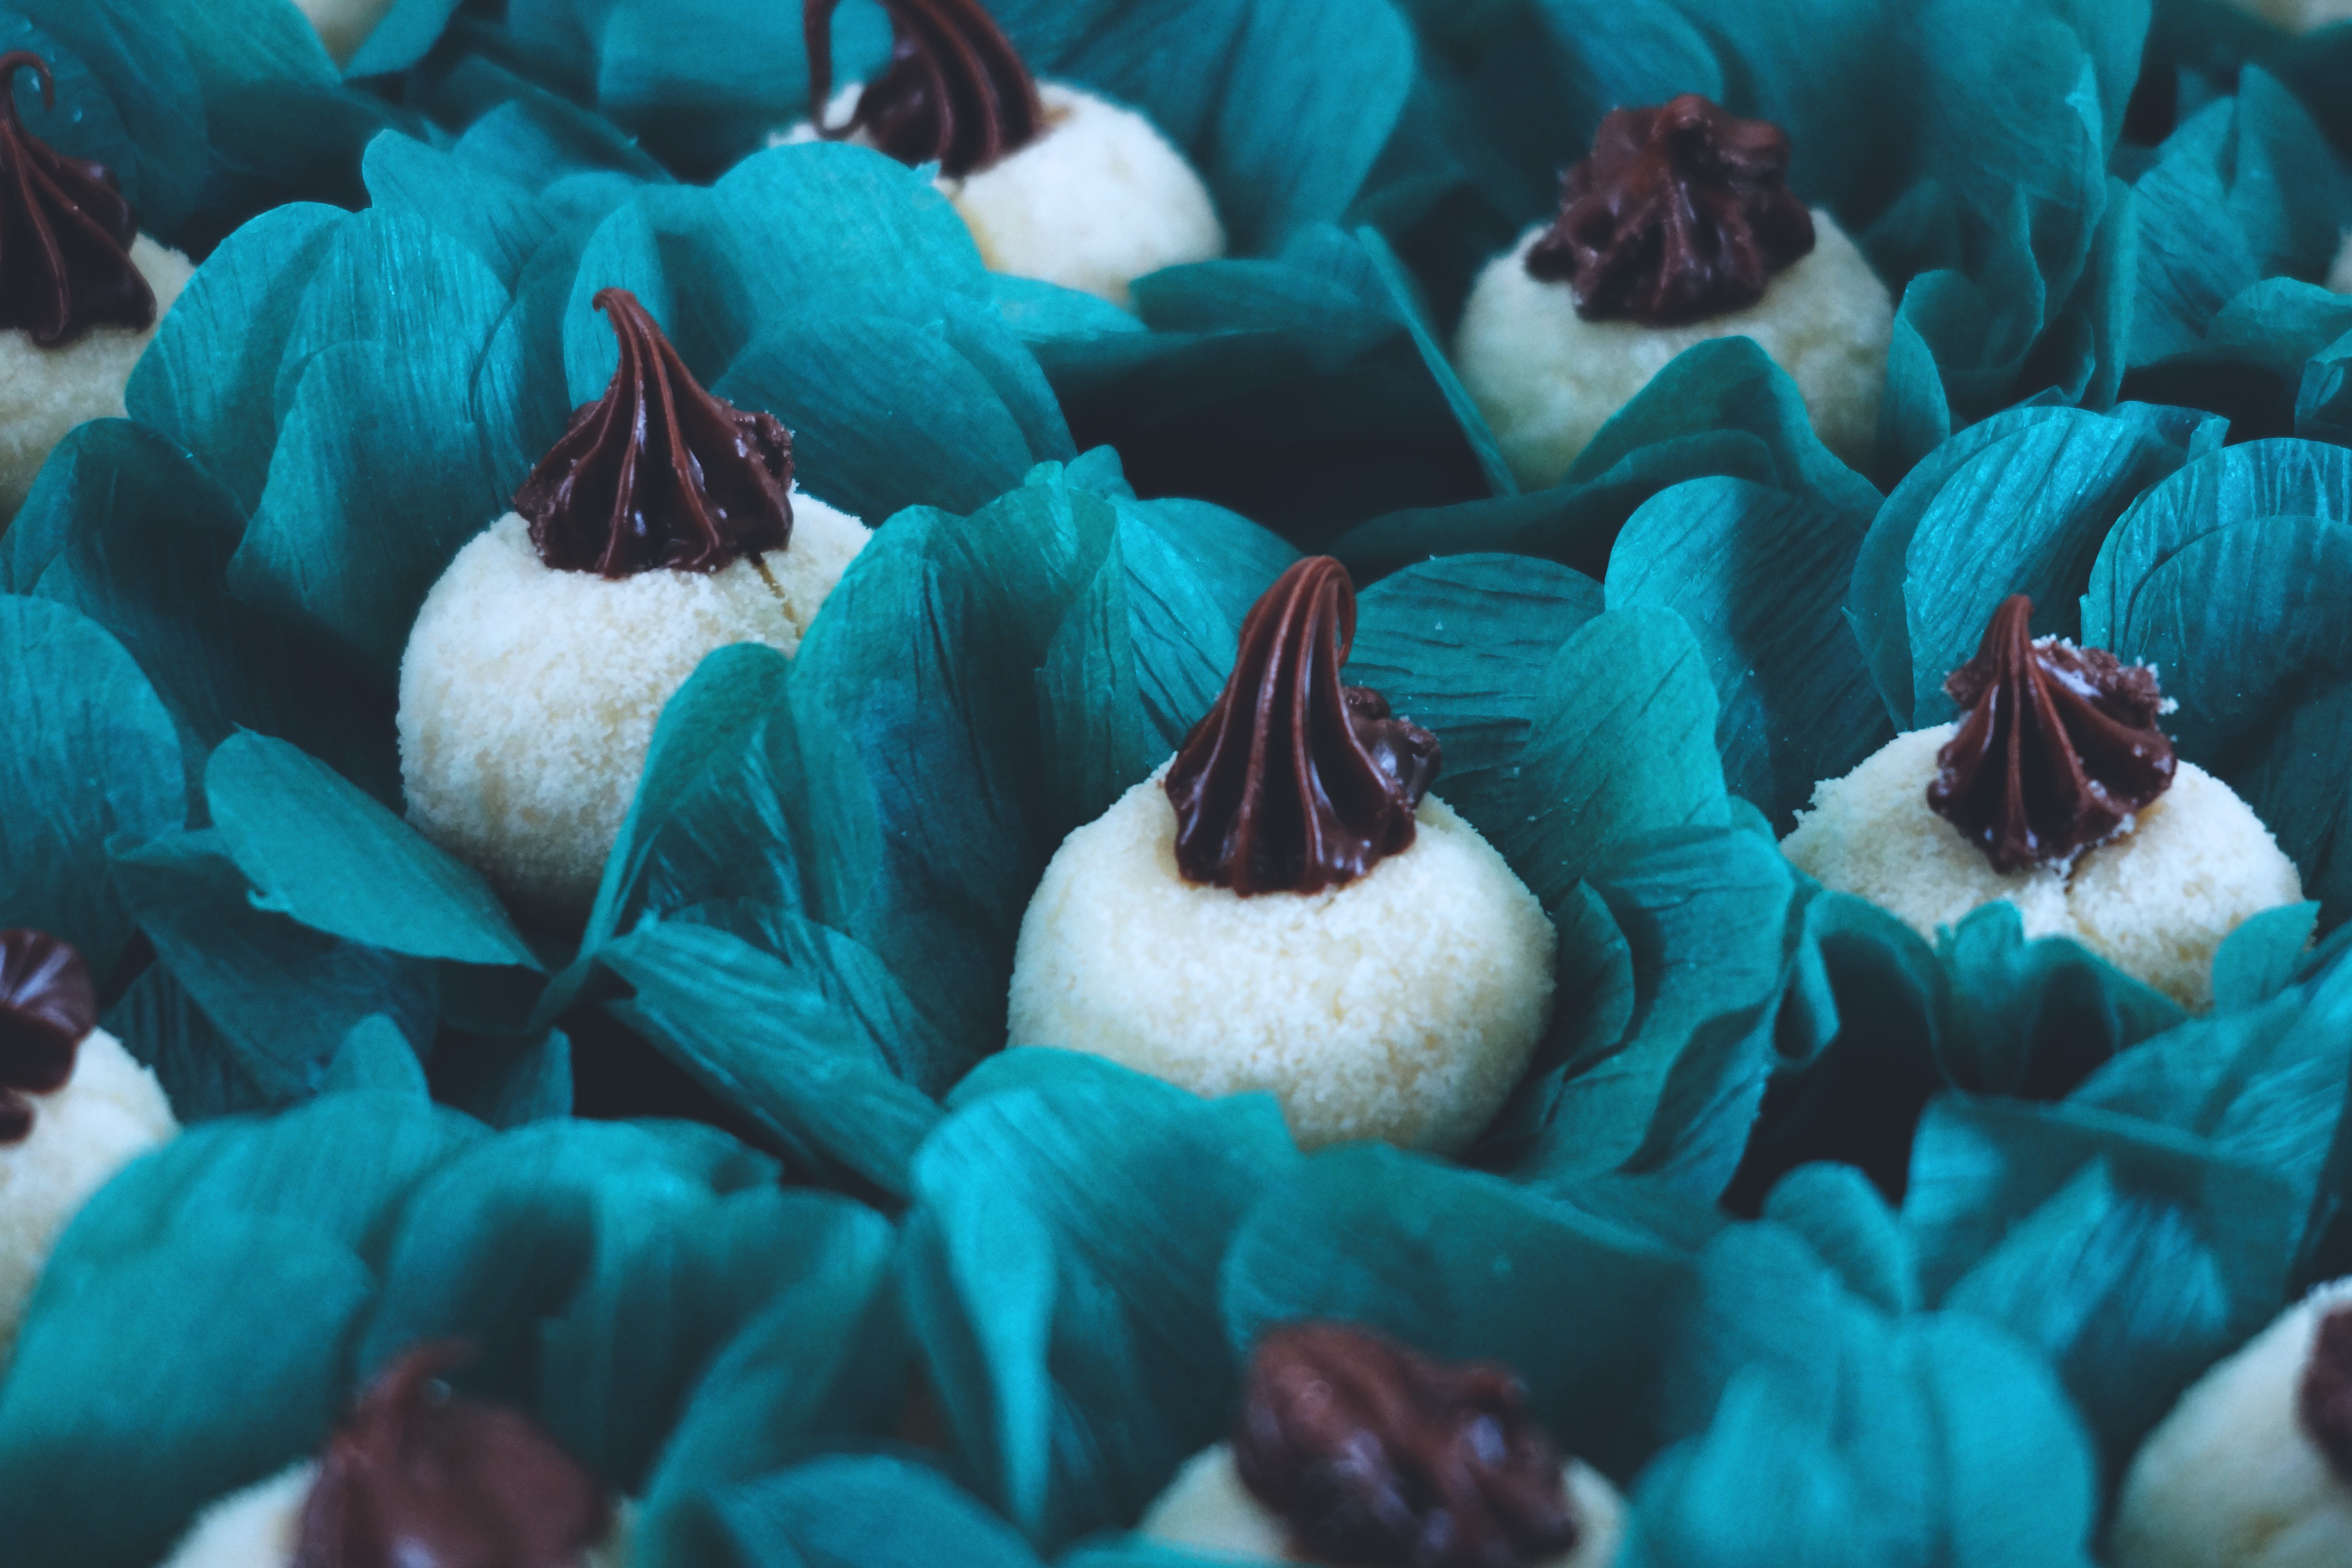
blue, turquoise, sweetness, food, dessert, meringue, cuisine, chocolate, comfort food, chocolate truffle